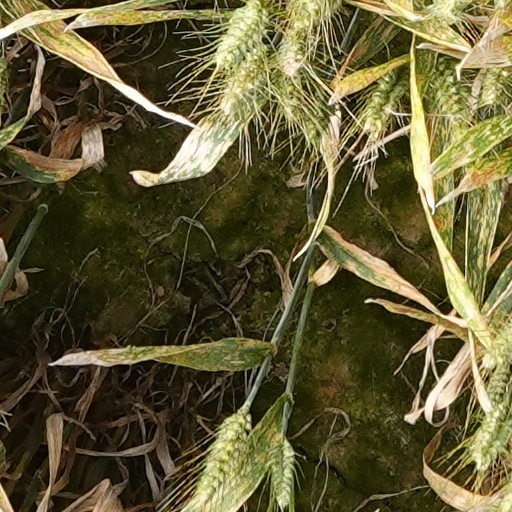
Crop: wheat